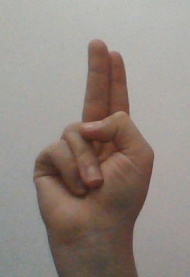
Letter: taa